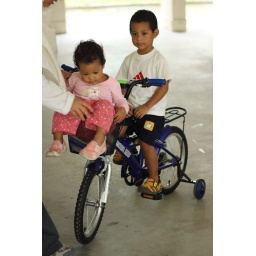
Zainah, taking a ride on Mukhtaar's bike on the basket in front. Hehe.